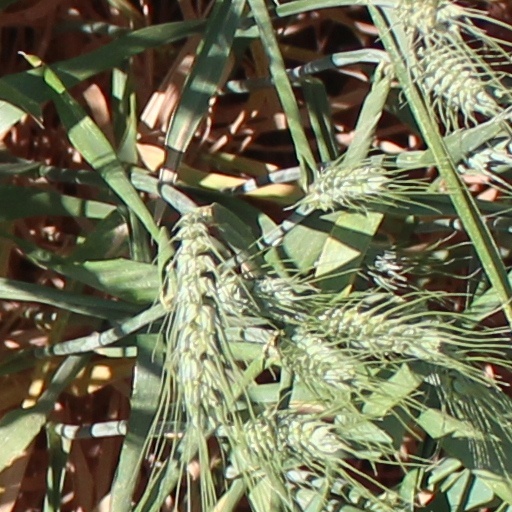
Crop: wheat